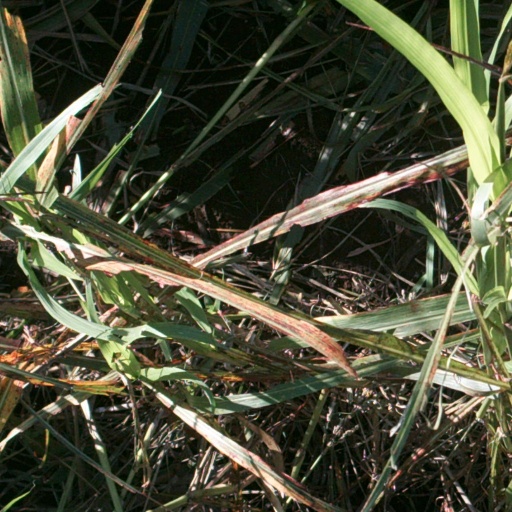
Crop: sorghum